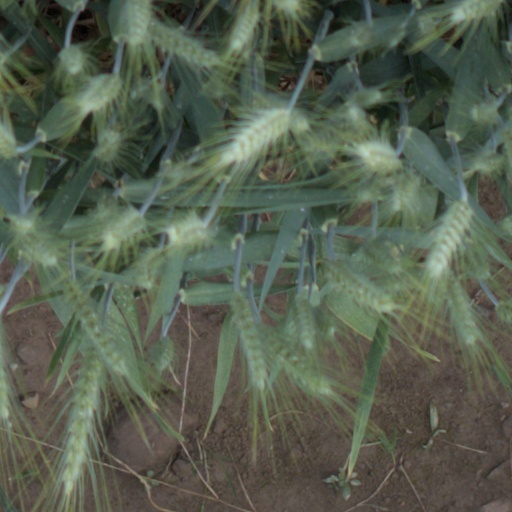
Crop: wheat